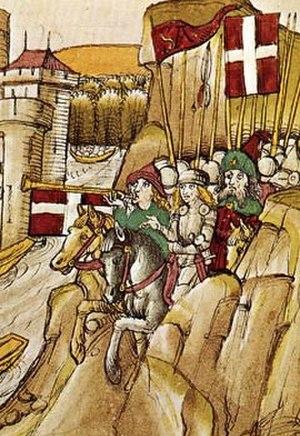
Les titres de comte, puis de duc de Savoie sont des titres de noblesse rattachés au territoire de la Savoie propre, inféodé au royaume de Bourgogne, puis d'un territoire plus vaste, au sein du Saint-Empire. Le titre de comte de Savoie est associé à la dynastie des Humbertiens, comtes en Maurienne, à l'origine de la Maison de Savoie. Il n'est utilisé qu'à partir du XIIᵉ siècle. Le titre de duc est créé au début du XVᵉ siècle, regroupant tous les territoires des États de Savoie, avant de devenir un terme principalement administratif désignant la Savoie actuelle, à la suite de l’acquisition du titre de roi de Sardaigne par les ducs de Savoie.
La bataille de Varey, qui eut lieu le 7 août 1325, est la plus célèbre bataille du conflit qui opposa aux XIIIᵉ et XIVᵉ siècles les comtes de Savoie aux dauphins de Viennois. Elle eut lieu sur la commune actuelle de Saint-Jean-le-Vieux, dans l'Ain.
Pierre II de Savoie, dit « le Petit Charlemagne », né en 1203, peut-être au château de Suse, et mort le 16 mai 1268 au château de Pierre-Châtel, est un prince souverain du comté de Savoie de 1263 à 1268.